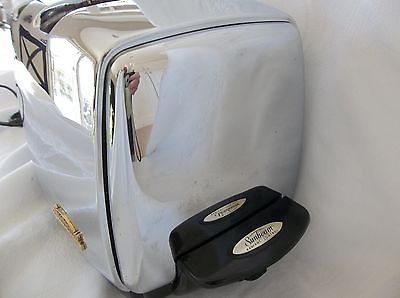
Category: toaster